Terry Duguid

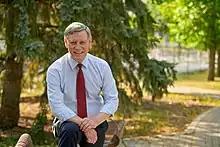
Duguid in 2022

Terry Duguid (born 1954 or 1955) is a Canadian politician. A member of the Liberal Party of Canada, he has been the Member of Parliament for Winnipeg South since the 2015 federal election. Duguid was Minister of Environment and Climate Change from March to May 2025 as well as Minister of Sport and Minister responsible for Prairies Economic Development Canada from December 2024 to March 2025. Before federal politics, he was on the Winnipeg City Council from 1989 to 1995.